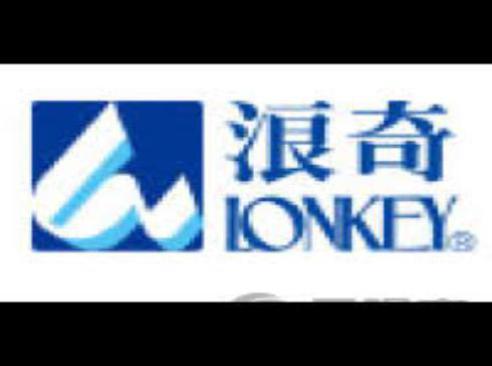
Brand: lonkey
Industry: Necessities